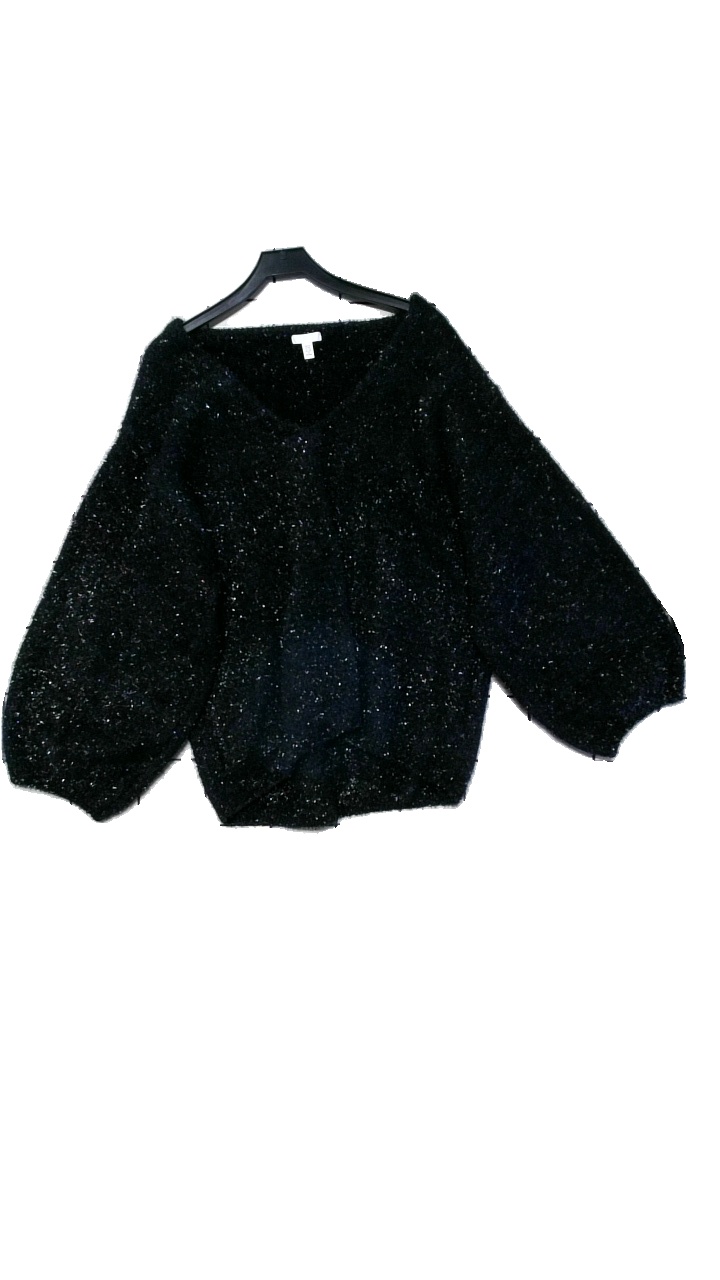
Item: Sweater (Ladies)
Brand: H&m
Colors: Black
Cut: V-collar
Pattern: Glitter
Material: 70% polyester, 20% metallised fibre, 7% polyamide, 2% acrylic, 1% elastane
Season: All
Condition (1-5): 4
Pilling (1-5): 2
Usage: Reuse
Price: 50-100